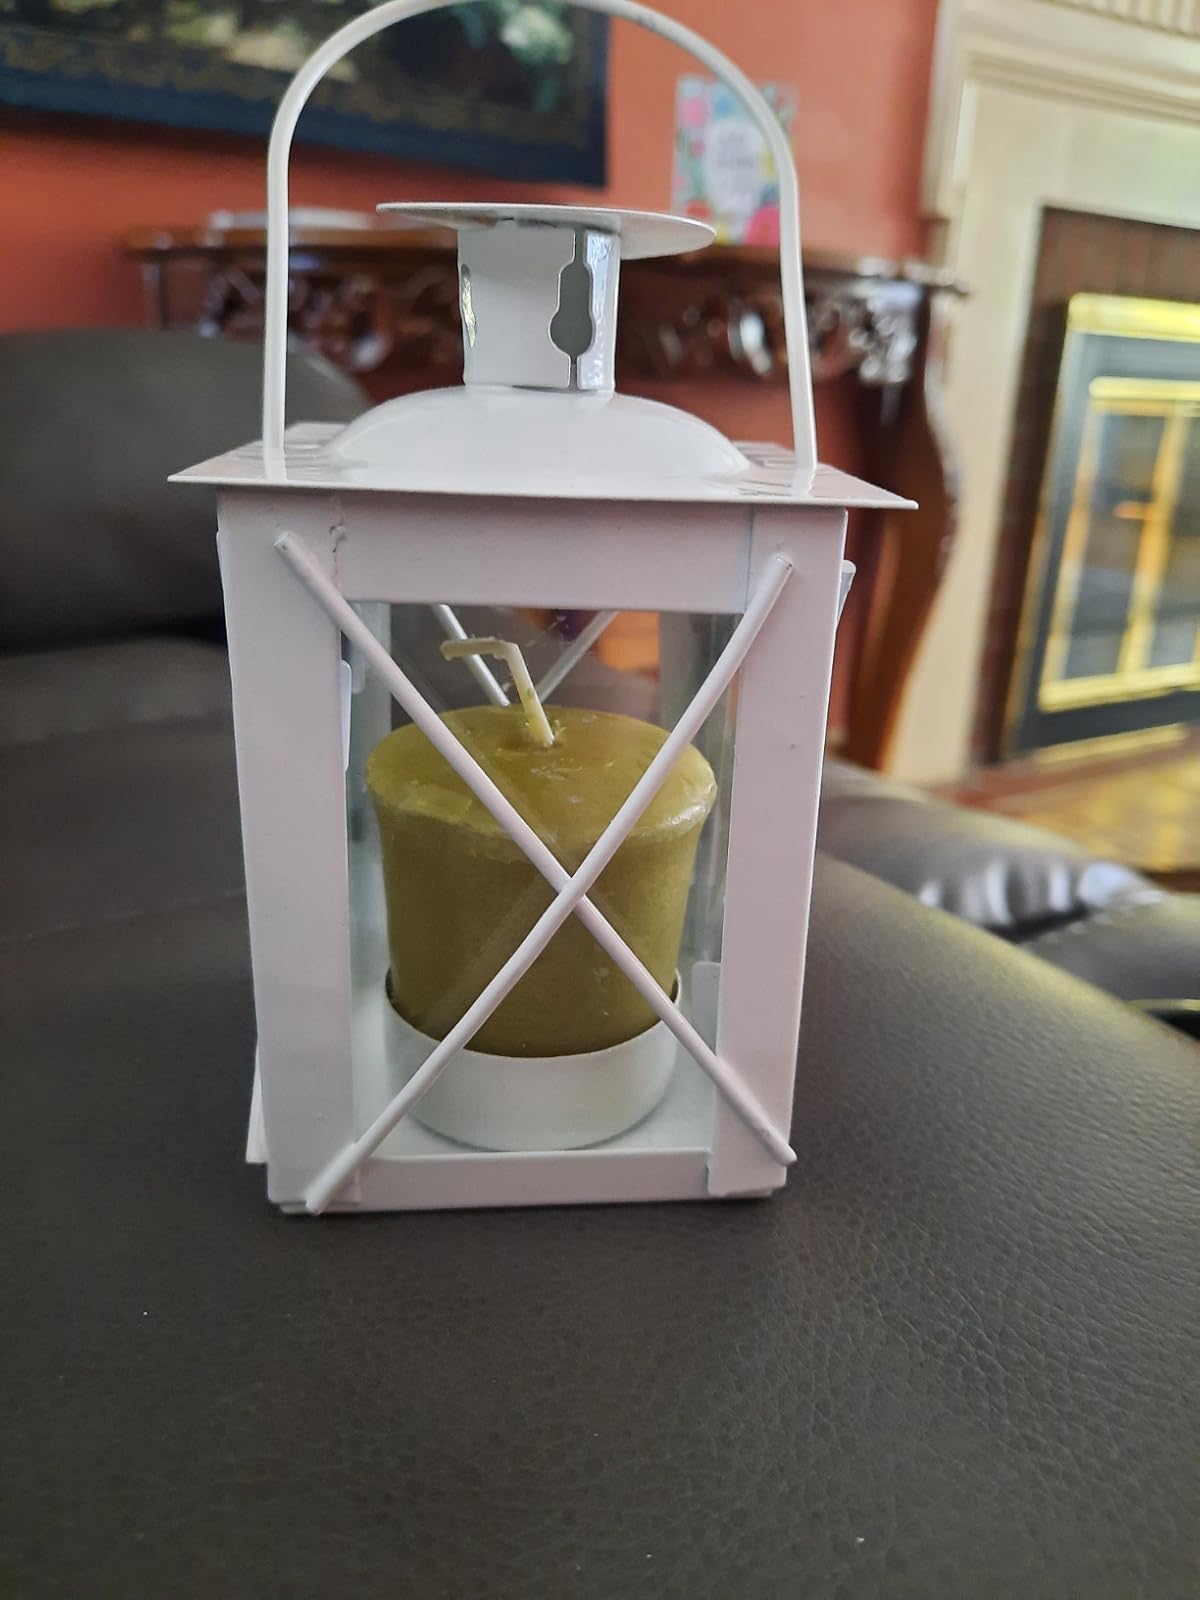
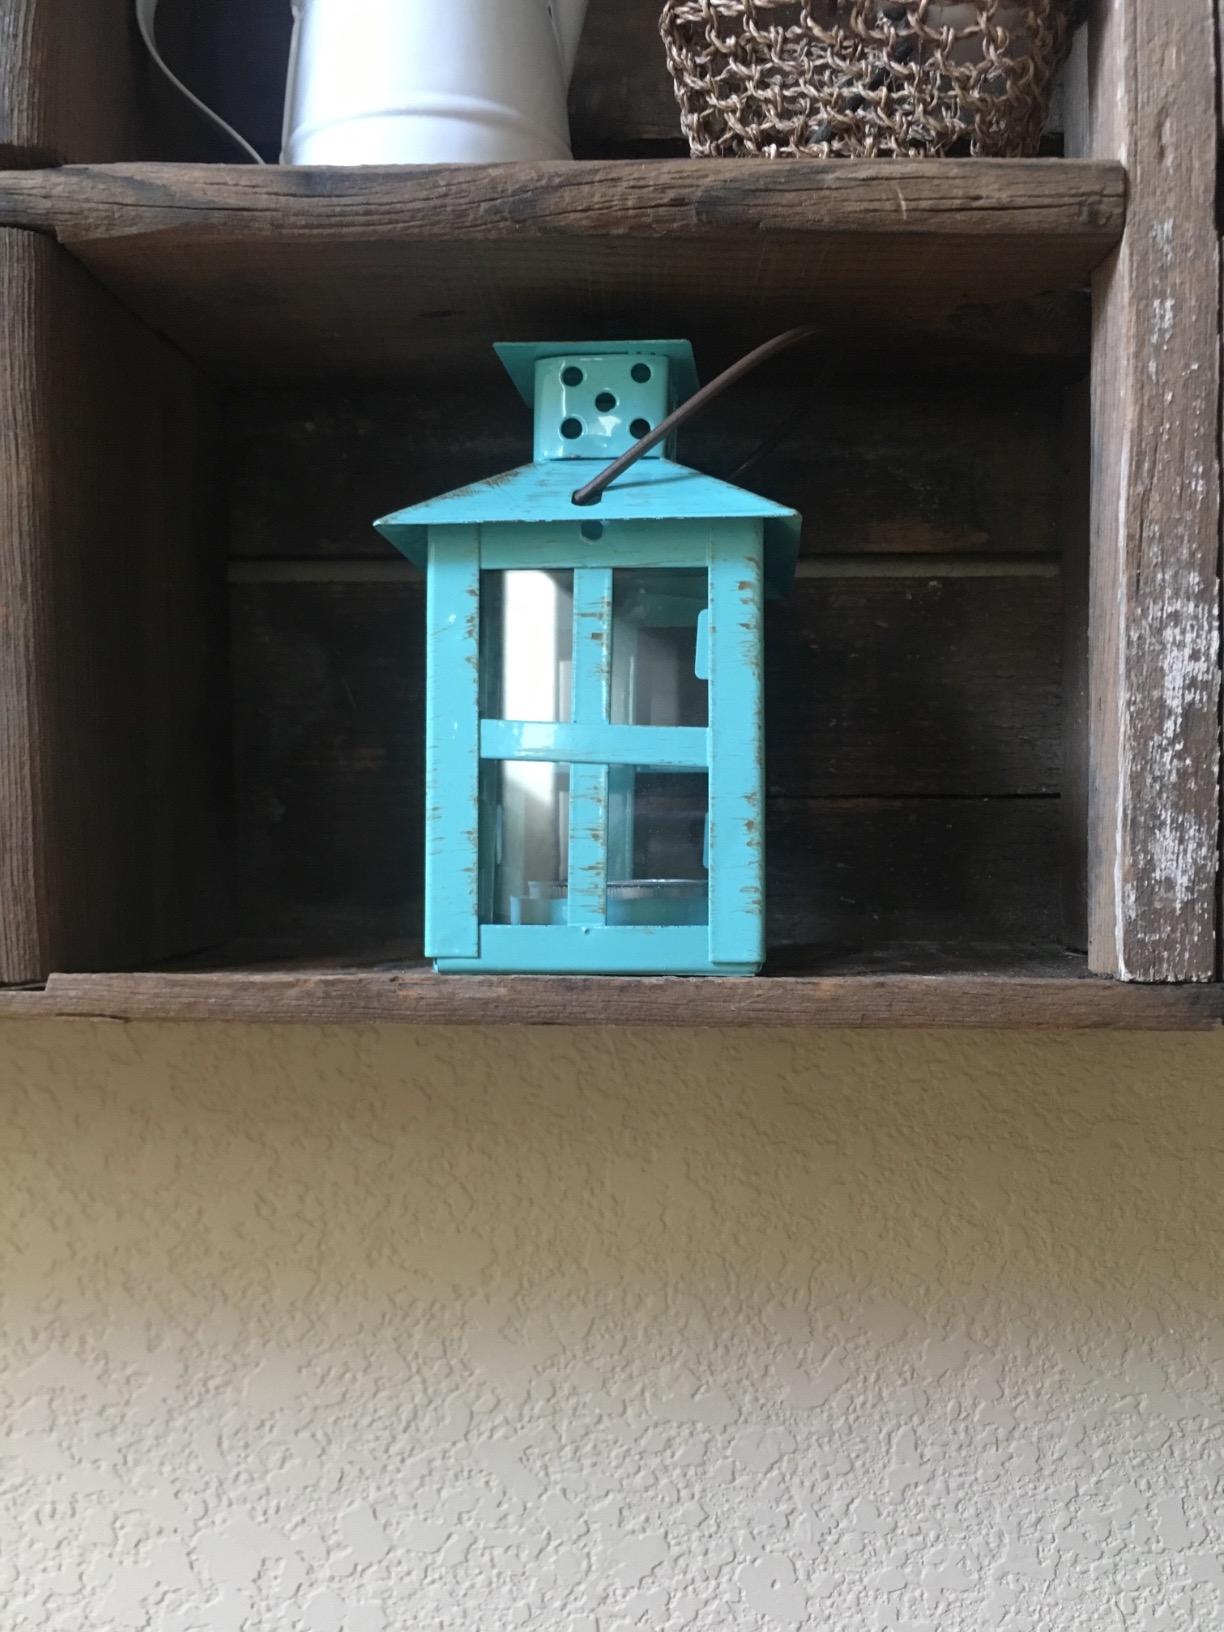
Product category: lantern
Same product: no